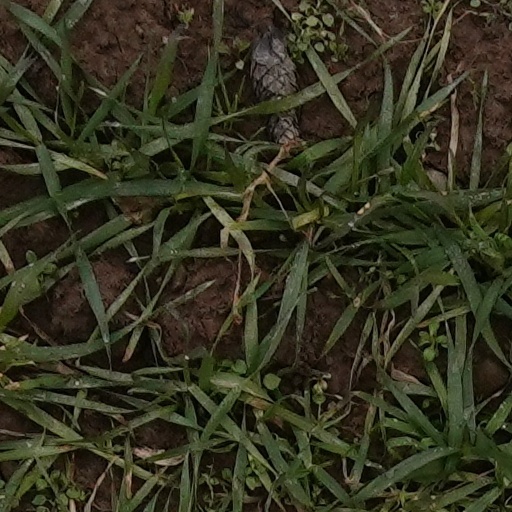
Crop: wheat